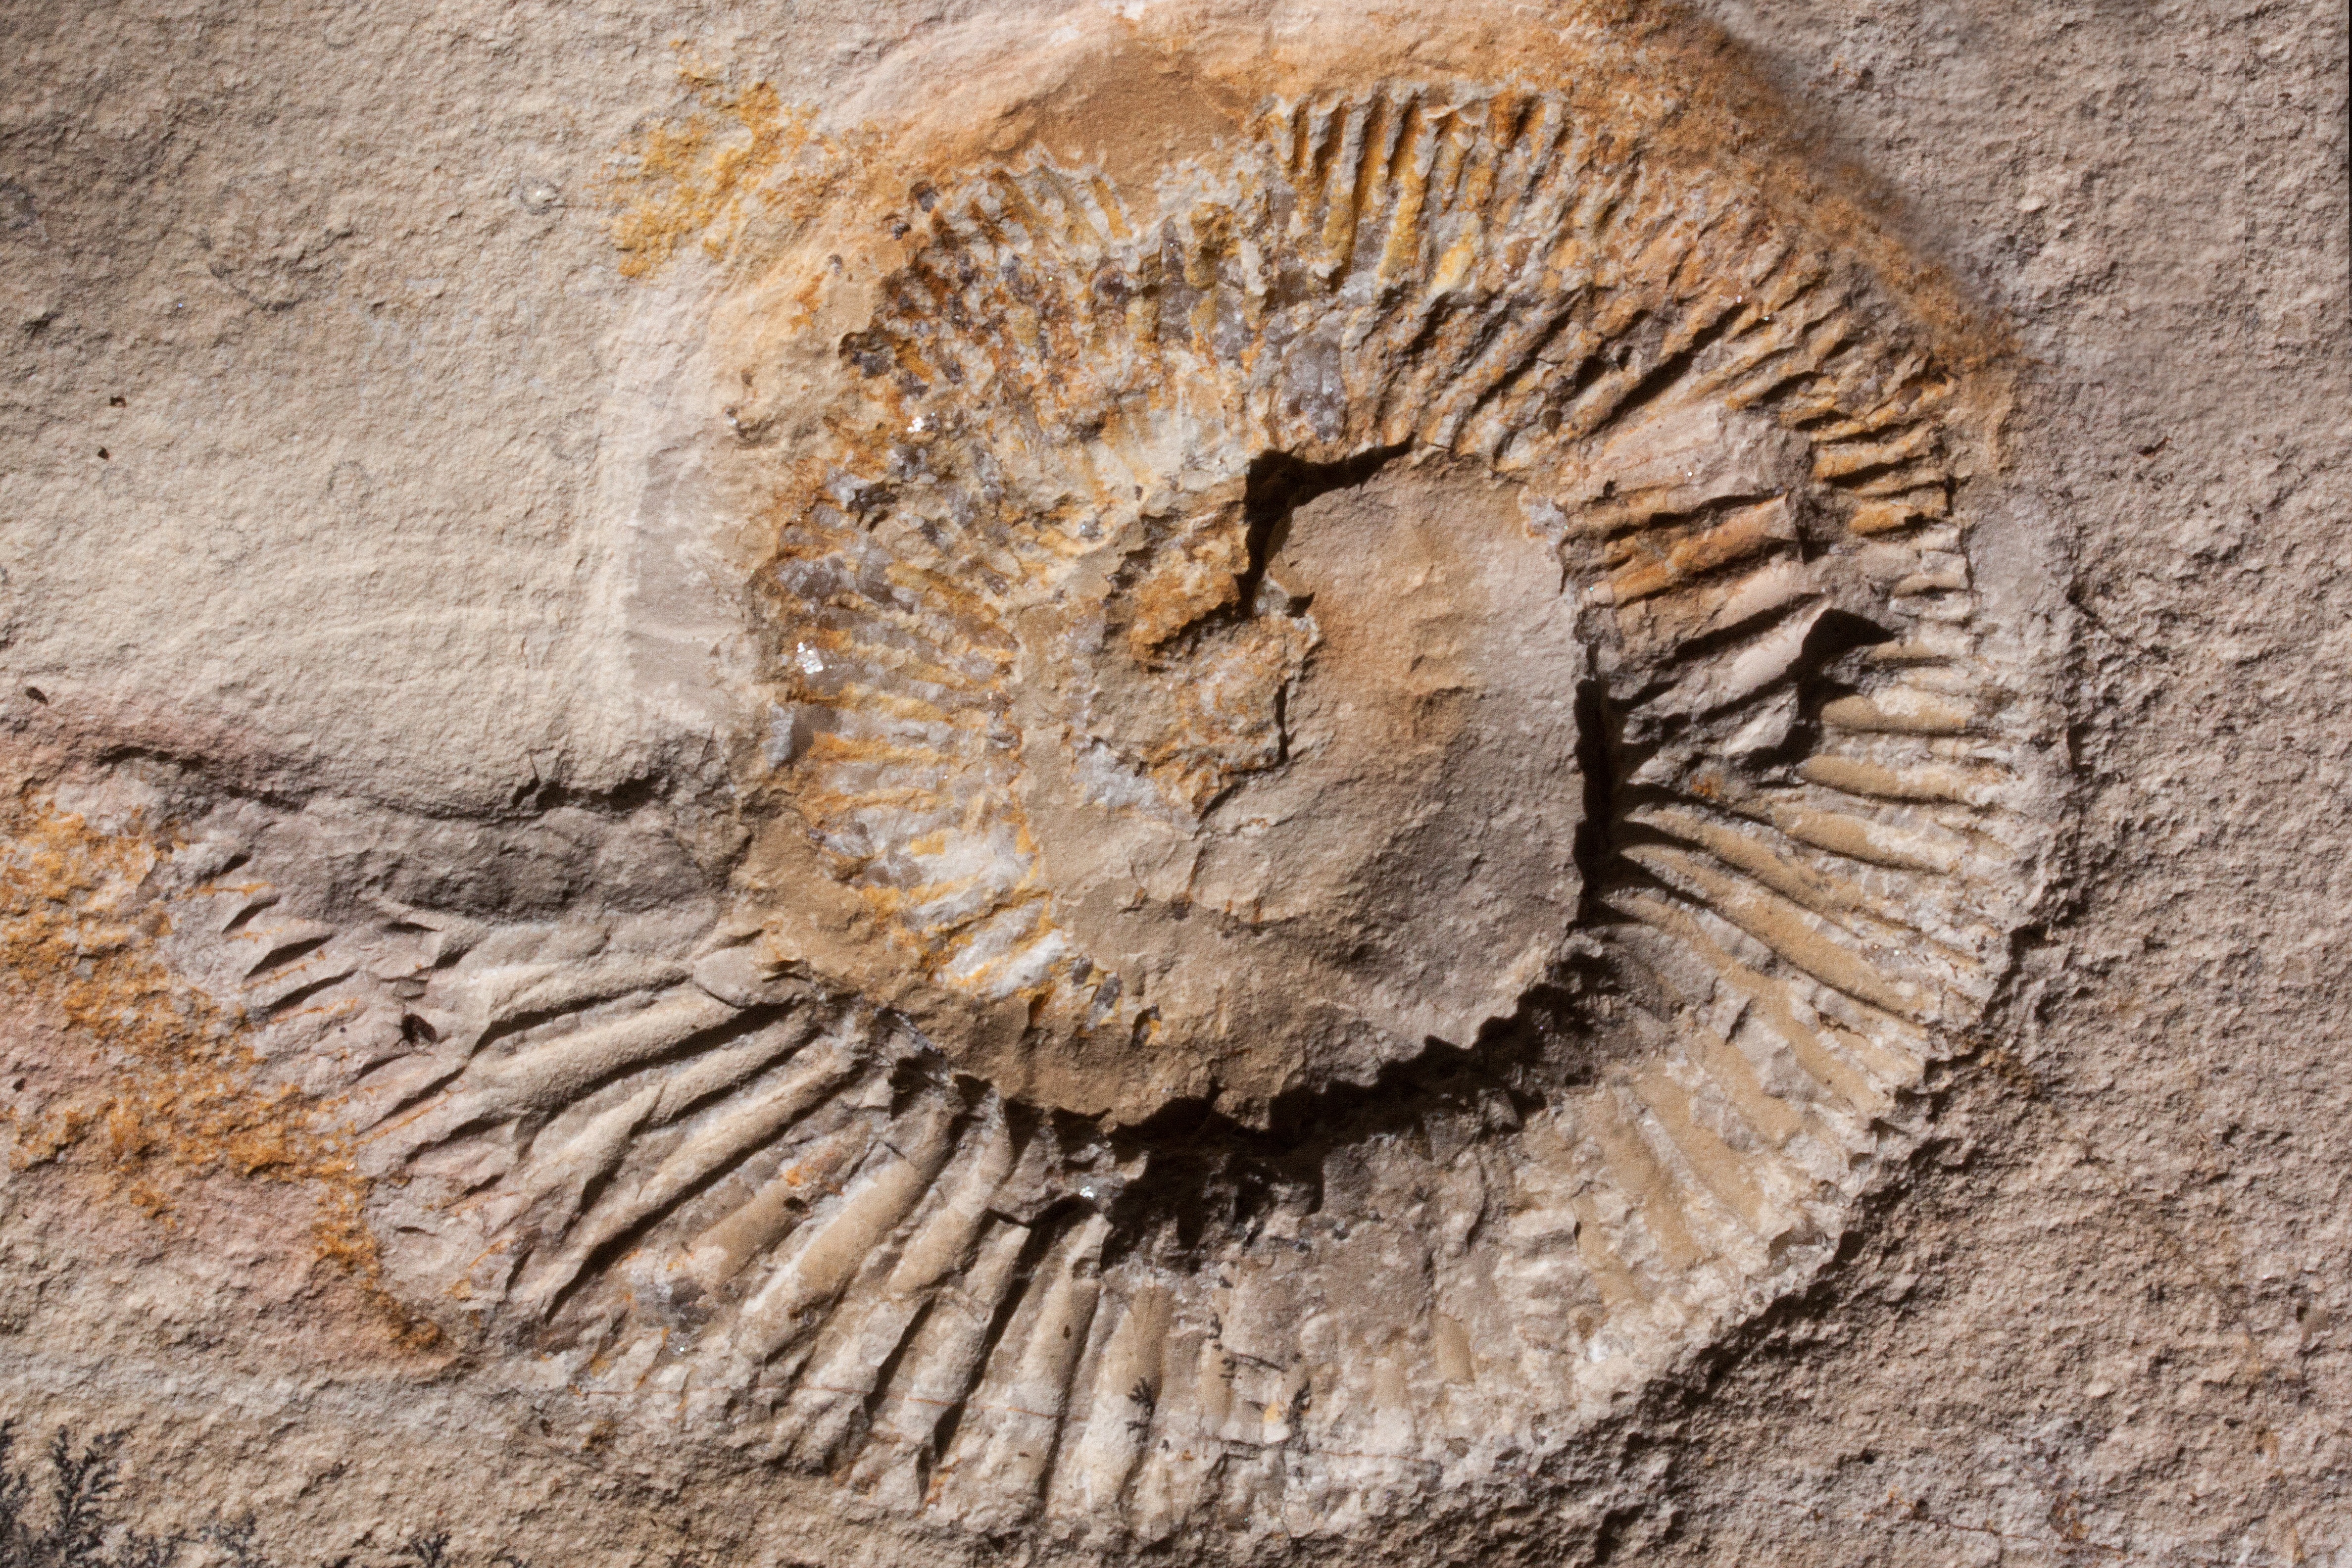
tree, rock, wood, trunk, sediment, soil, shell, geology, fossil, carving, petrified, tree stump, quarry, extinct, mollusca, paleontology, were, middle franconia, fossilized, petrification, fossil collectors, ammonit, solnhofen, ancient history, lagerst tte, cephalopods, ammonoidea, lower devonian, to cretaceous period, world rank